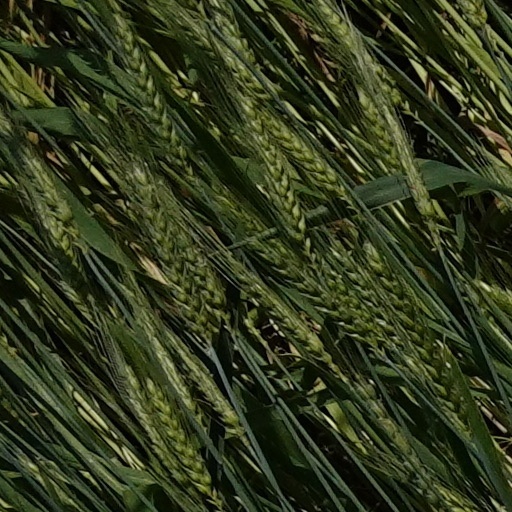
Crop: wheat